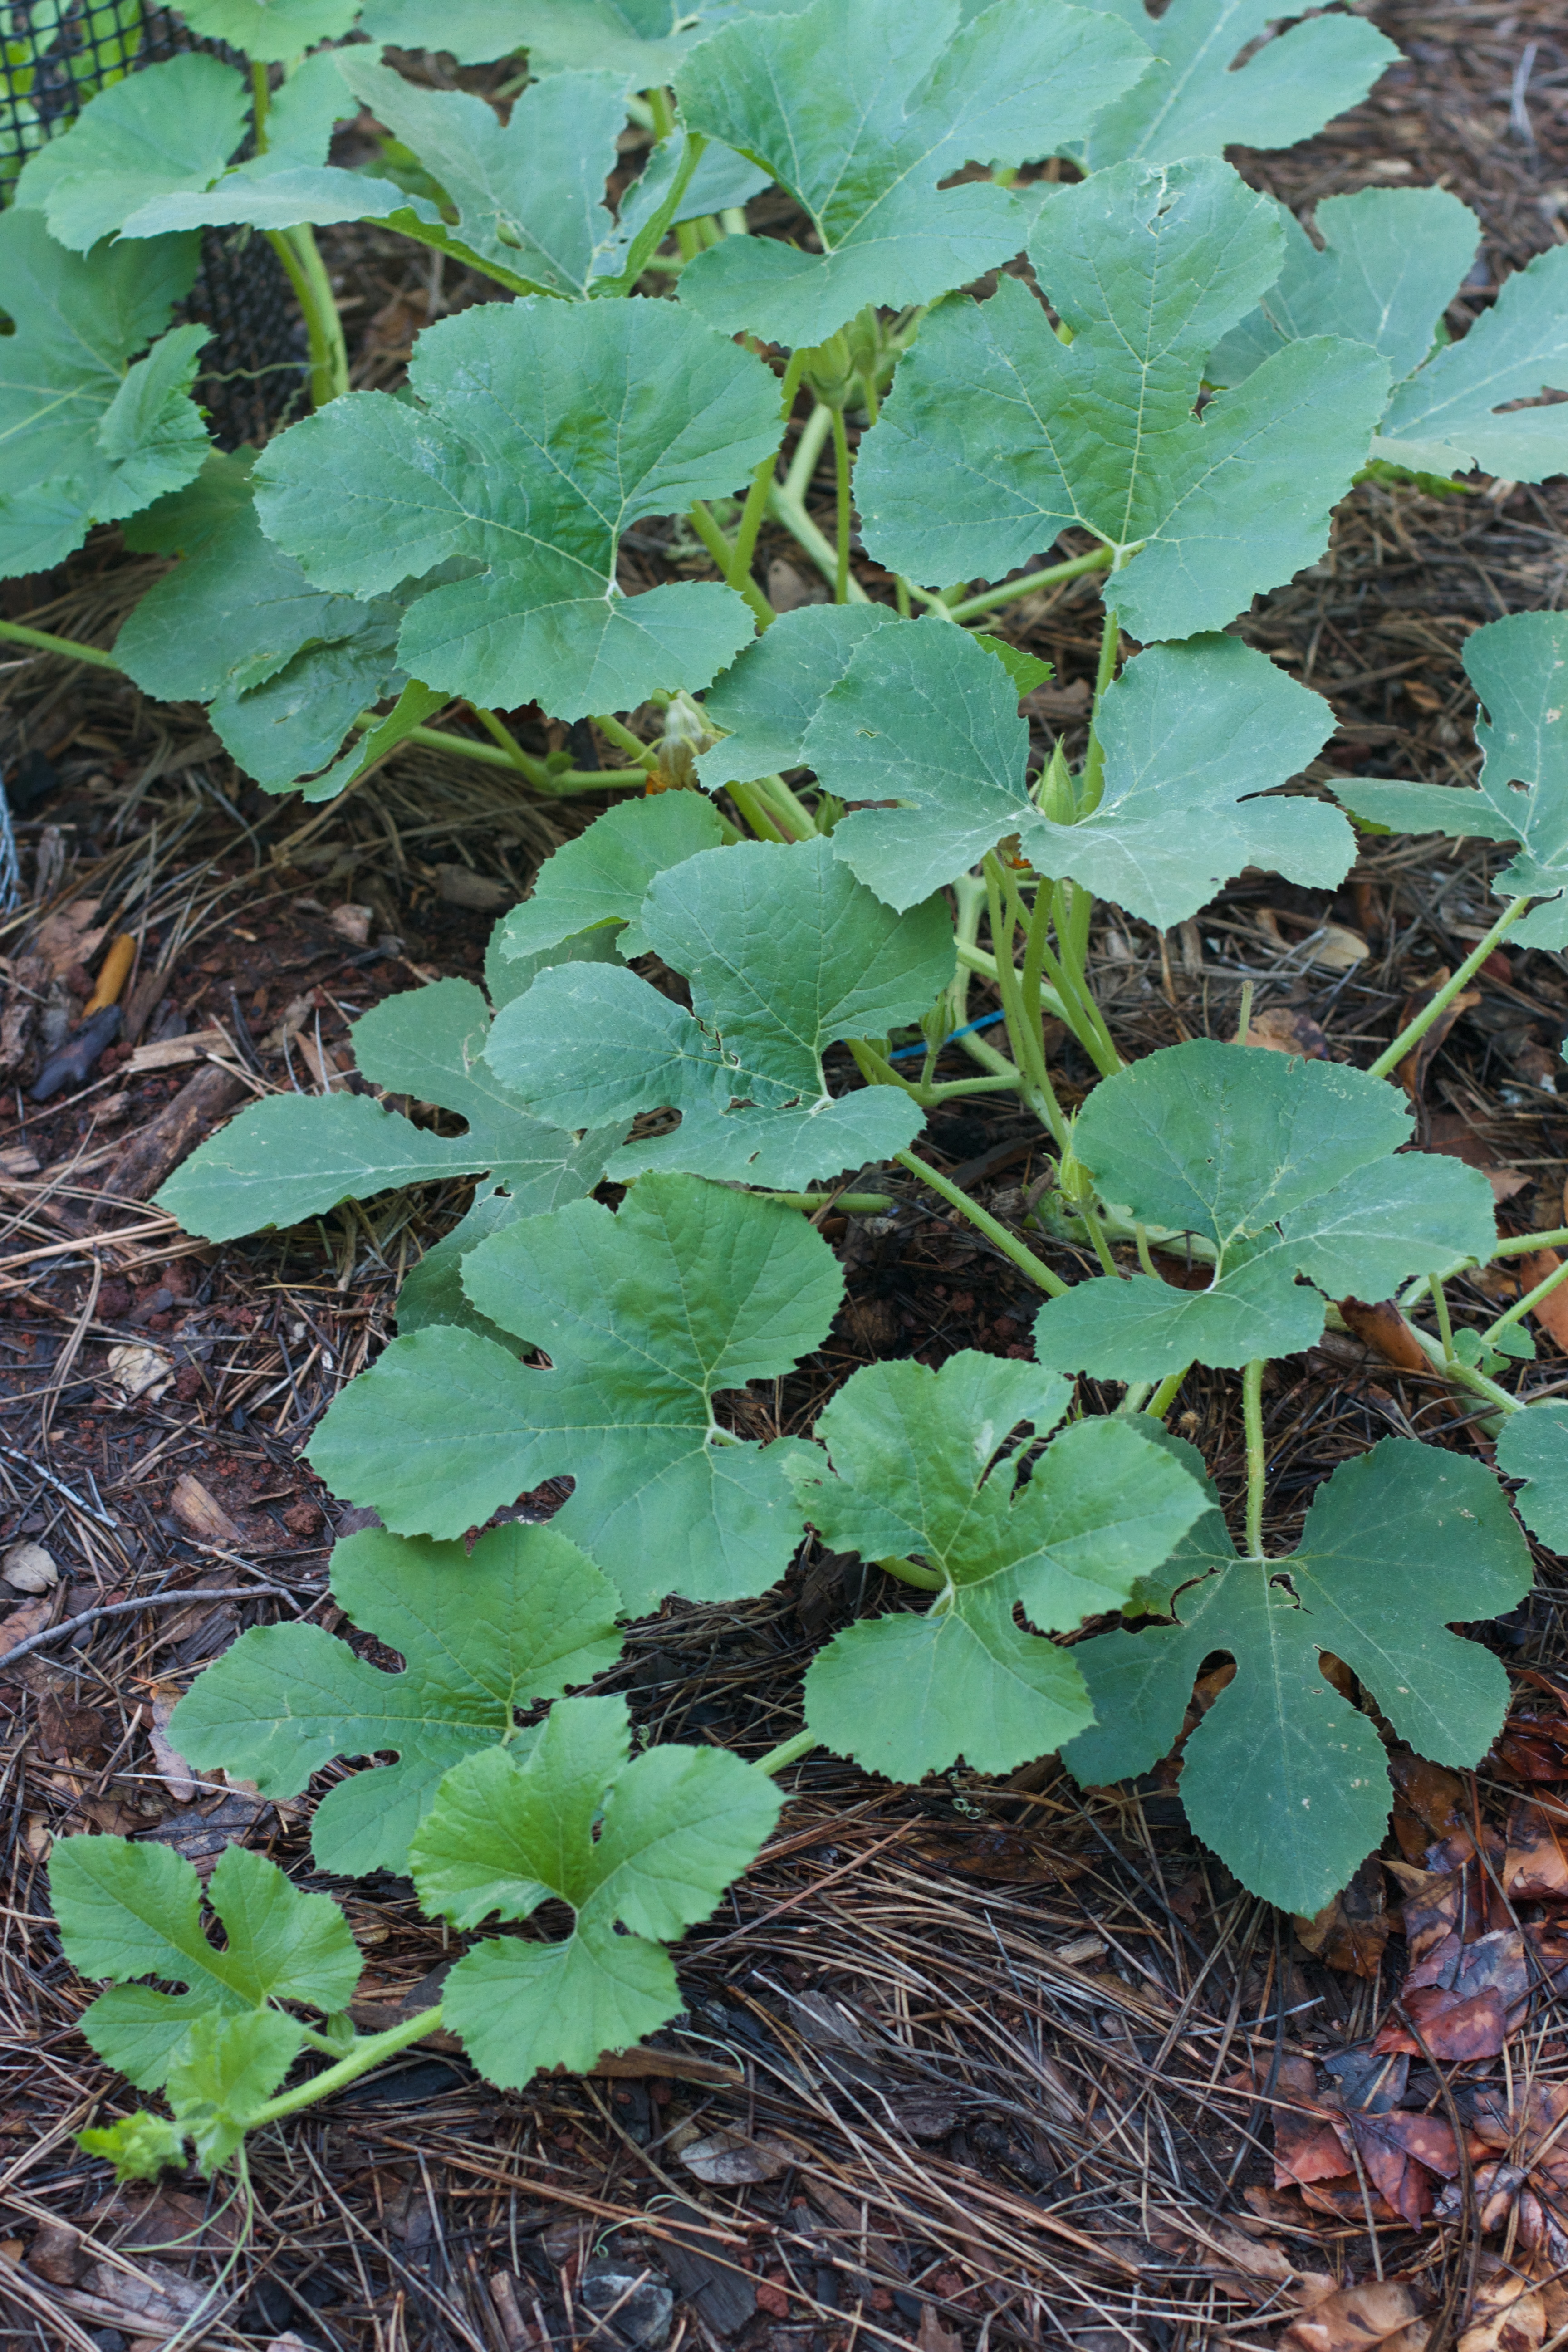
plant, leaf, flower, food, herb, produce, vegetable, soil, garden, flowering plant, butterbur, annual plant, land plant